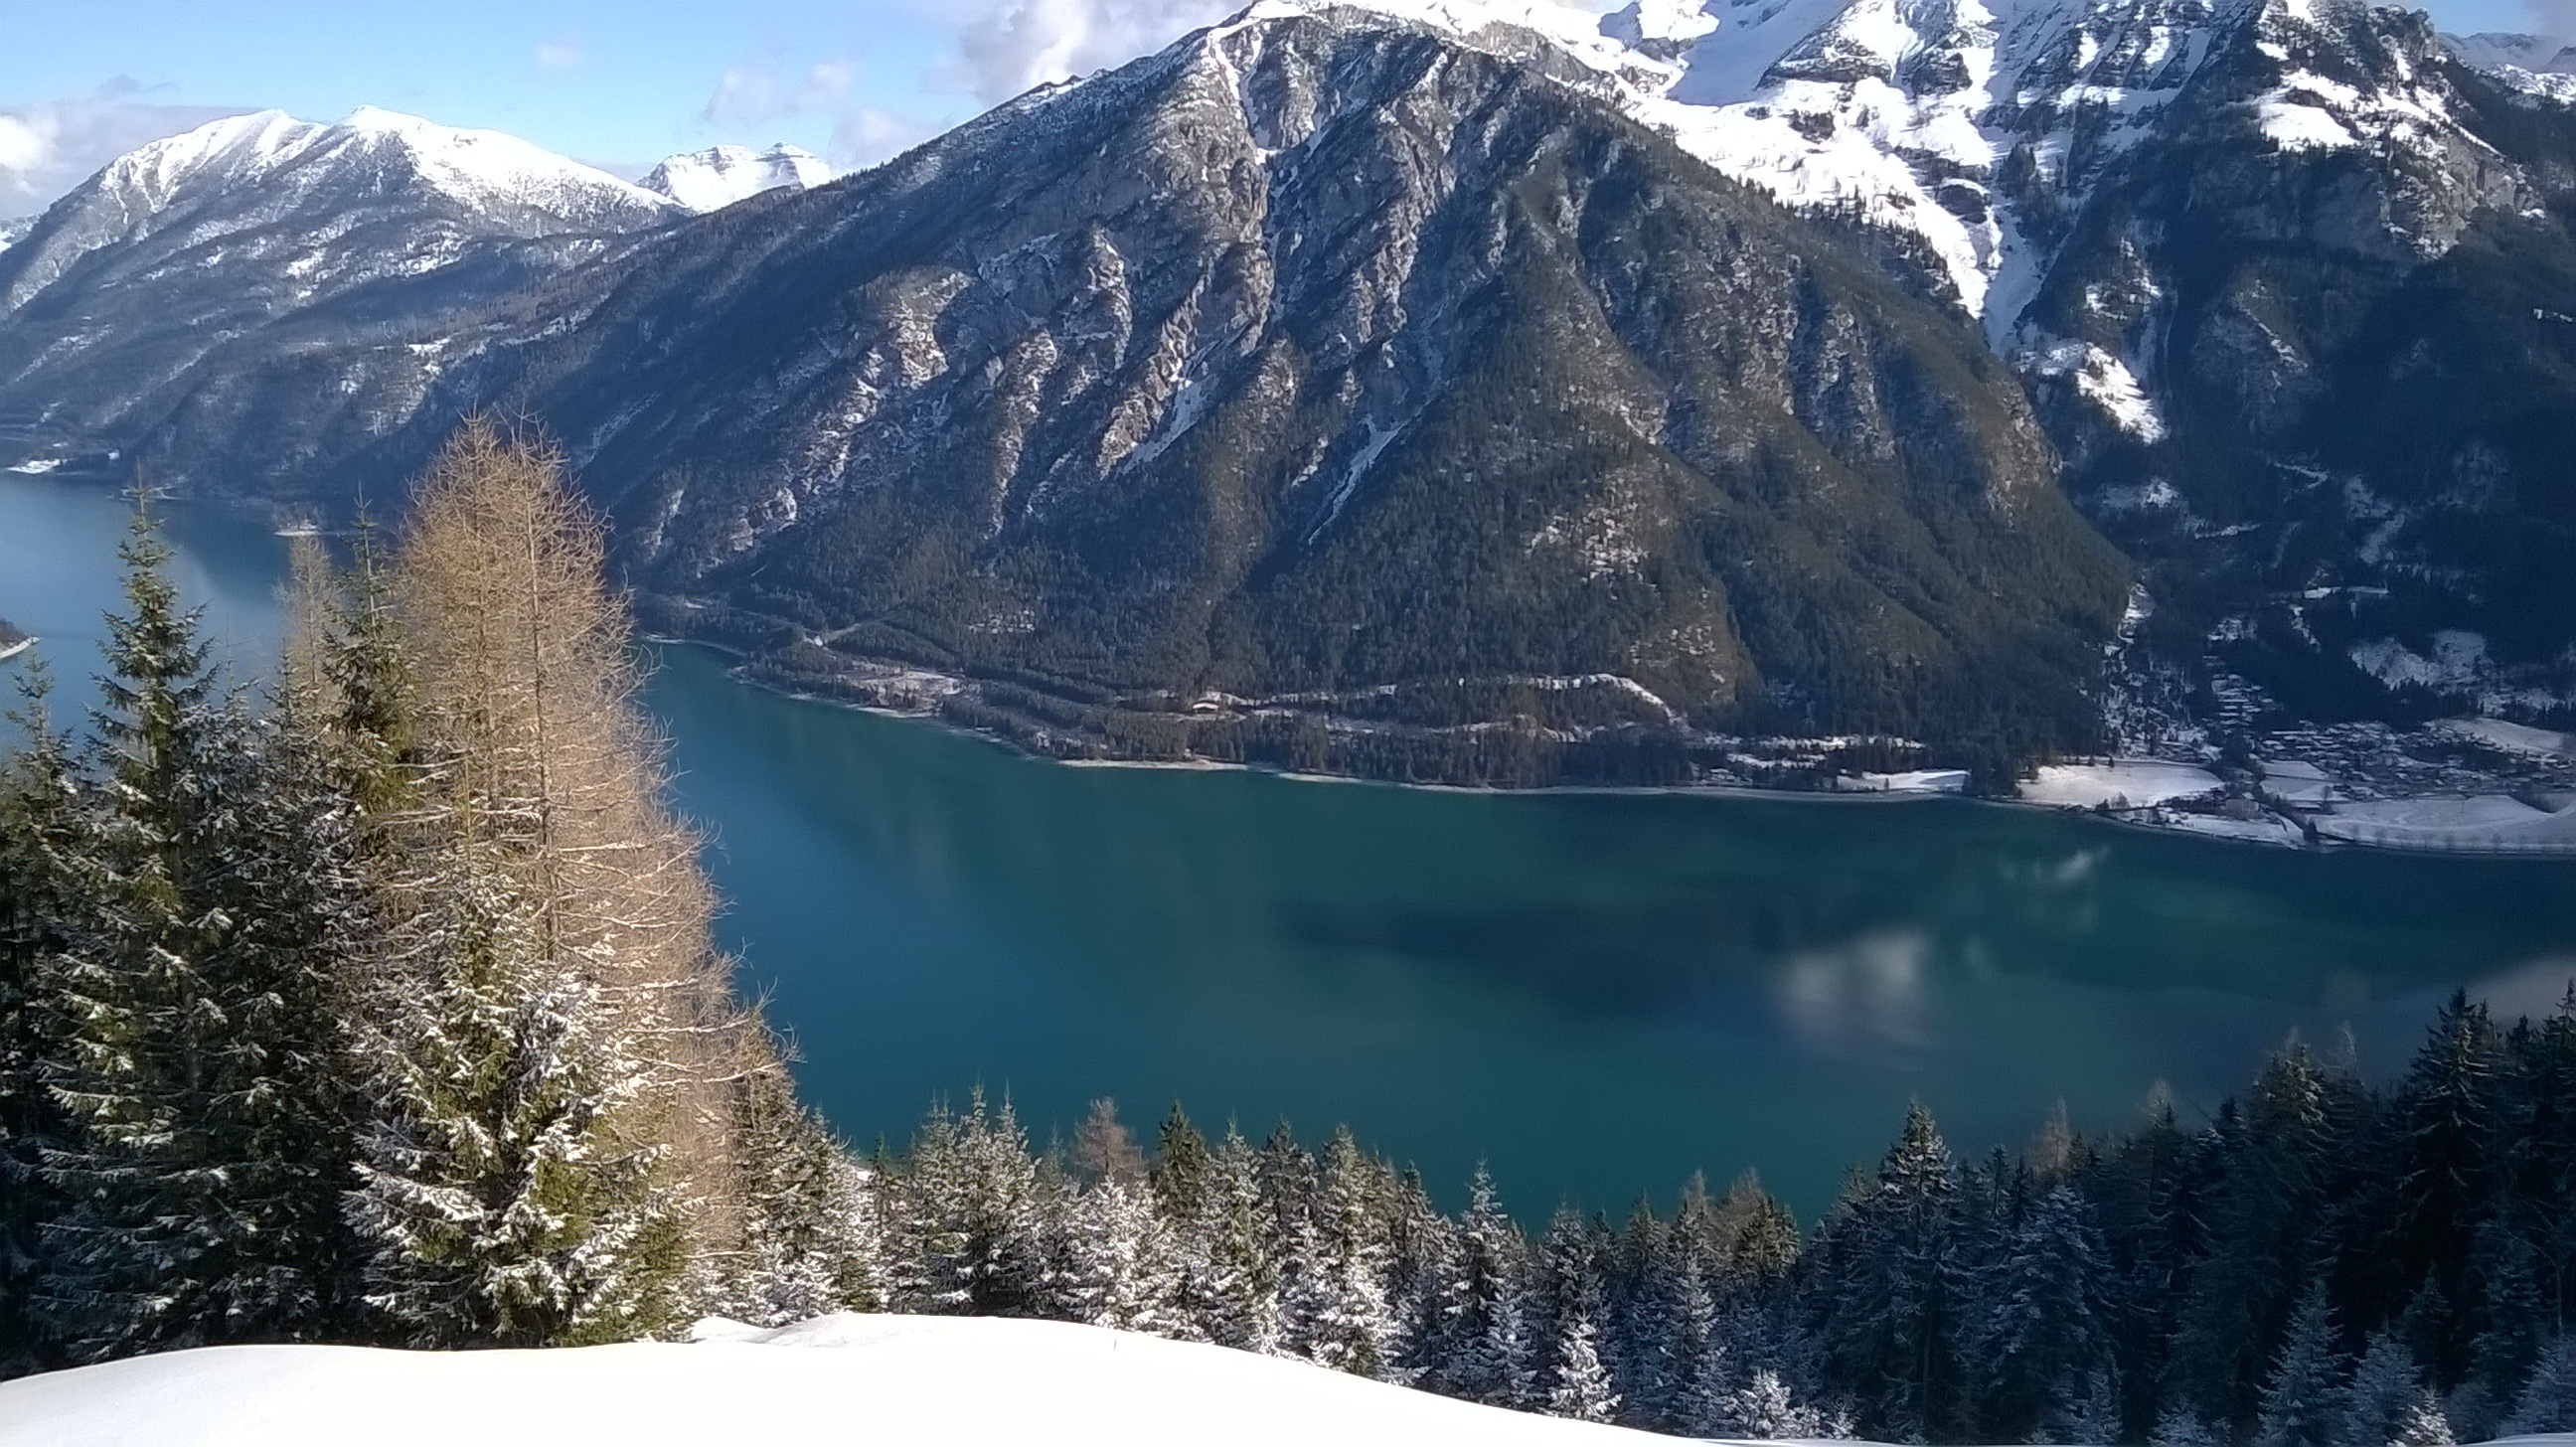
wilderness, mountain, snow, winter, lake, mountain range, fjord, ridge, alps, cirque, crater lake, moraine, landform, mountain pass, geographical feature, mountainous landforms, glacial landform